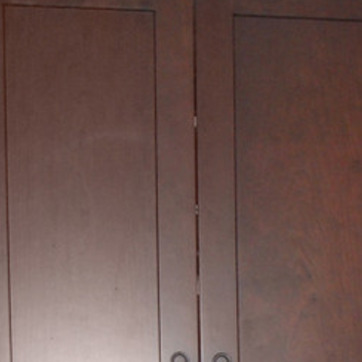
Material: painted